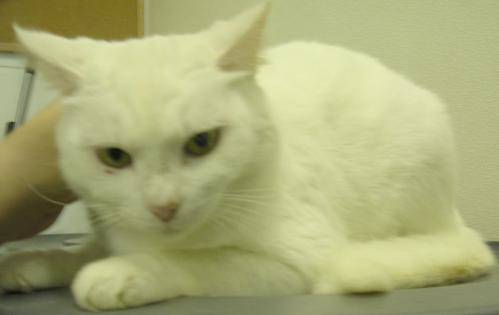
Label: cat